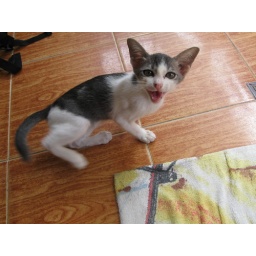
This kitty lived in the house we were staying in...it was cute and small.